Gobnait

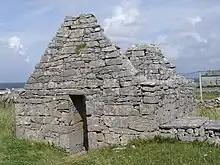
St. Gobnet's Church, Inisheer; although the church is 11th century, it claims to derive from a foundation by Gobnait and to contain the remains of her beehive hut.

The saint is still locally venerated today, and is among a group of Irish saints whose feast day has been given national rather than just local recognition. The main centres of devotion to Gobnait are Inis Oírr (Aran Islands), Dún Chaoin in West Kerry and Balleyvourney near the Cork / Kerry border. She is depicted on a stained glass window at Honan Chapel in Cork, which was made by artist Harry Clarke in 1916. The bottom of the design features the story of Gobnait driving off the brigand.